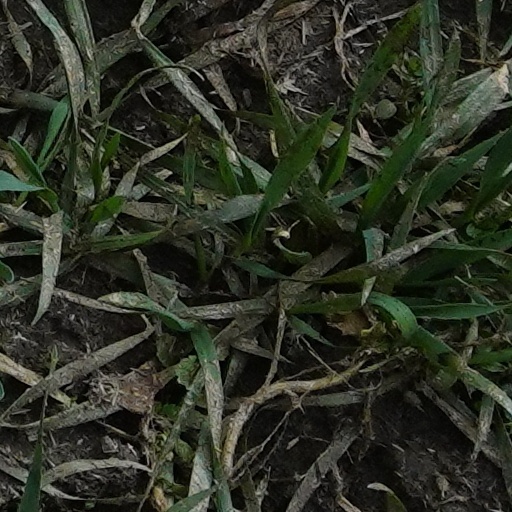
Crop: wheat